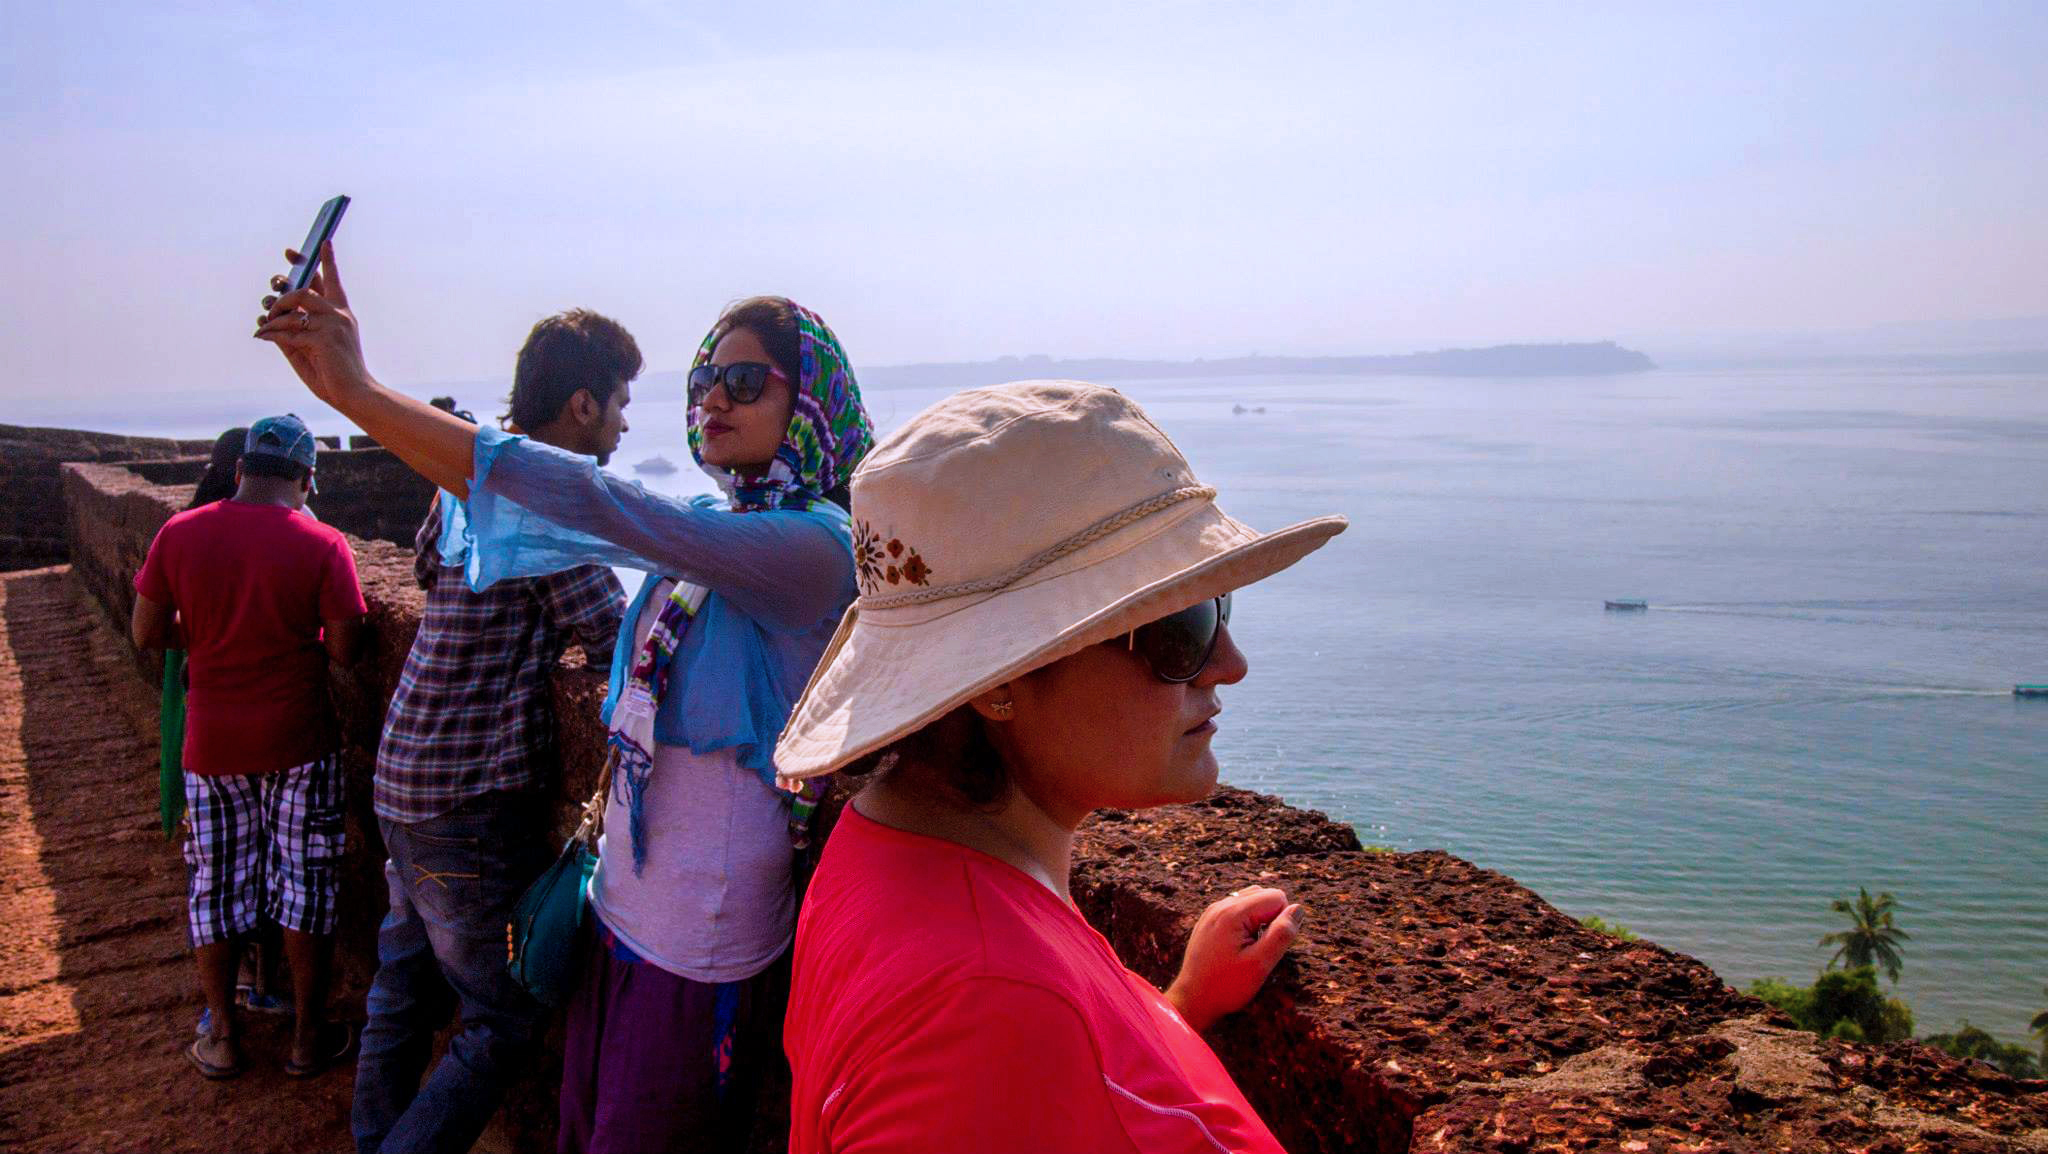
beach, sea, coast, people, camera, vacation, travel, phone, creativecommons, international, society, temple, women, selfie, ngc, fort, india, indian, goa, arabian